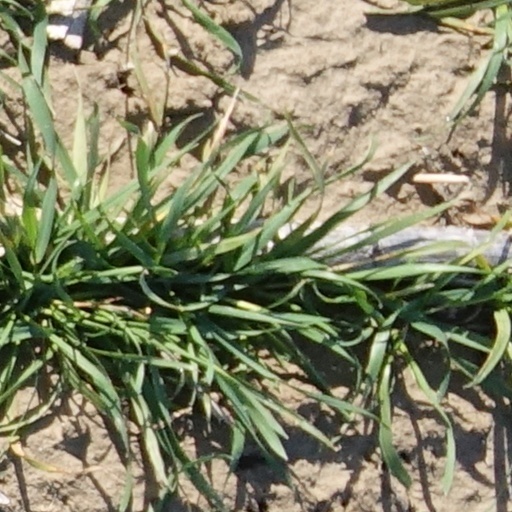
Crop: wheat